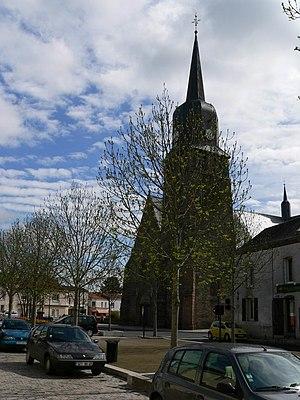
Le May-sur-Èvre - Église
Le May-sur-Èvre est une commune française située dans le département de Maine-et-Loire en région Pays de la Loire.
Cet article recense les monuments historiques du sud de Maine-et-Loire, en France.
L'église Saint-Michel est une église située au May-sur-Èvre, en France.